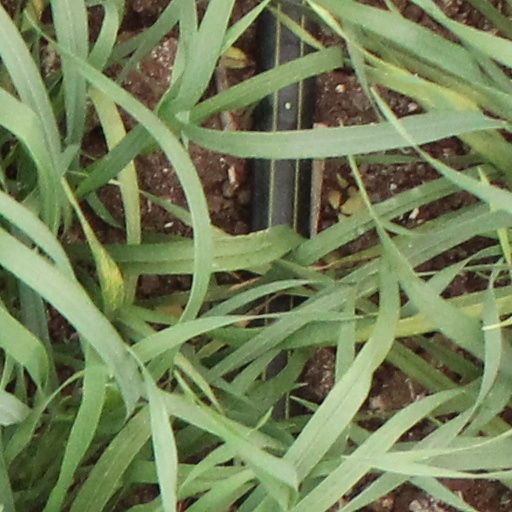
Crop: wheat